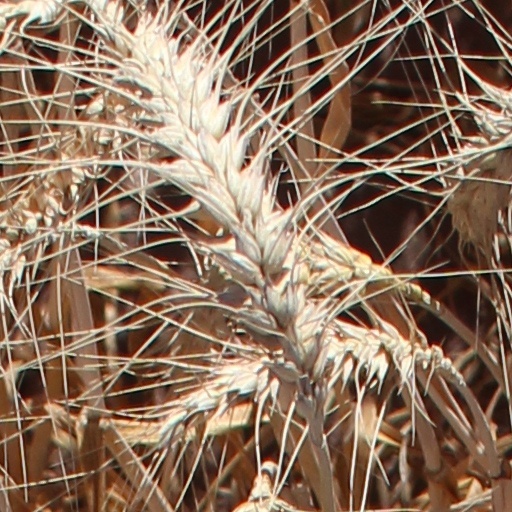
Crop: wheat